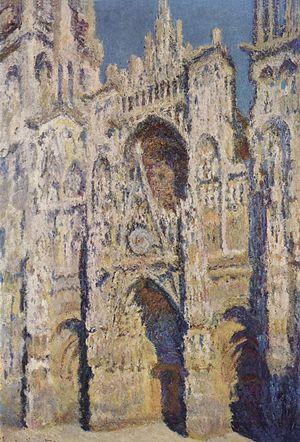
La Cathédrale, de Monet aux pixels est un spectacle de lumières gratuit mettant en scène la cathédrale Notre-Dame de Rouen. Créé en 2004, ce spectacle a été conçu et réalisé par Skertzo, une petite société de Paris animée par Hélène Richard et Jean-Michel Quesne. La première vient du cinéma et le second du théâtre. Ils ont révolutionné le traditionnel "son et lumière" en faisant appel aux technologies les plus avancées du numérique et en supprimant les commentaires didactiques pour laisser la place à la musique, à la poésie, à l'onirisme, au rêve. Surnommés souvent du terme "les montreurs de rêves", ces deux artistes ont travaillé non seulement en France mais aussi dans le monde entier. Metteurs en scène de patrimoine et créateurs de spectacles éphémères, on leur doit notamment : la colorisation des cathédrales de Poitiers, Amiens, le spectacle "Rêve de couleurs" de Reims, le parcours "La nuit des Chimères" au Mans, "Rêve de lumières " du château de Chambord", la mise en lumière du château de Pau et la déambulation "La lune avec les dents"...
La cathédrale Notre-Dame, officiellement cathédrale primatiale Notre-Dame-de-l'Assomption de Rouen, est le monument le plus prestigieux de la ville de Rouen. Elle est le siège de l'archidiocèse de Rouen, chef-lieu de la province ecclésiastique de Normandie. L'archevêque de Rouen portant le titre de primat de Normandie, sa cathédrale a ainsi le rang de primatiale.
1893 est une année commune commençant un dimanche.